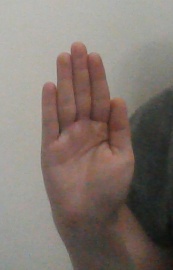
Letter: seen